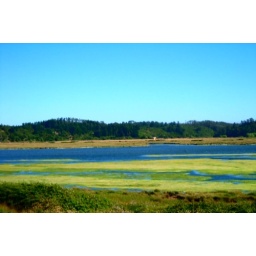
something green and unpleasant in the water